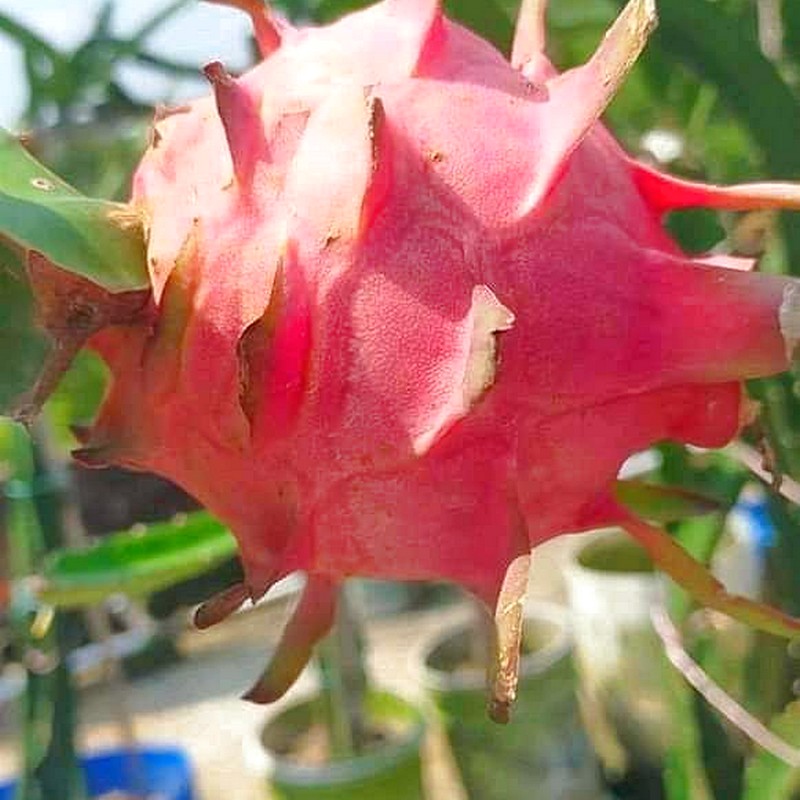
Label: Fresh Dragon Fruit